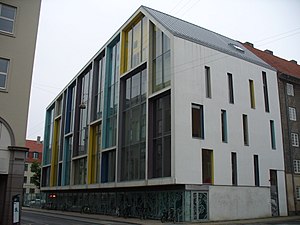
Sølvgades Skole
Udbygningen fra 2011.
Sølvgades Skole er en folkeskole i København, placeret mellem Kongens Have og Nyboder-kvarteret. Hovedbygningen er fra 1847, tegnet af P.C. Hagemann og fredet. I 2011 blev den suppleret af en udbygning mod Kronprinsessegade. Skolen har ca. 475 elever og ca. 40 medarbejdere.